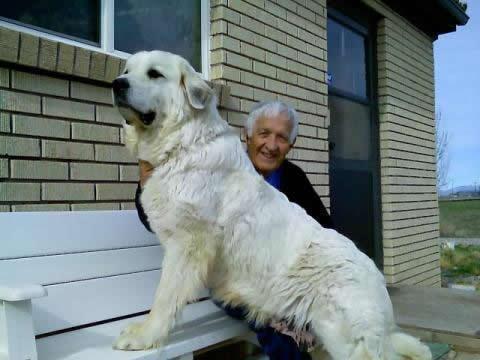
Great_Pyrenees